Church Congress

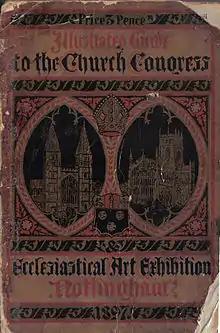
Front cover of the Illustrated Guide to the Church Congress and Ecclesiastical Art Exhibition held in Nottingham in 1897

The first congress was held in 1861 in the hall of King's College, Cambridge, and was the outcome of the revival of convocation in 1852. From 1879 the congress included an Ecclesiastical and Educational Art Exhibition.